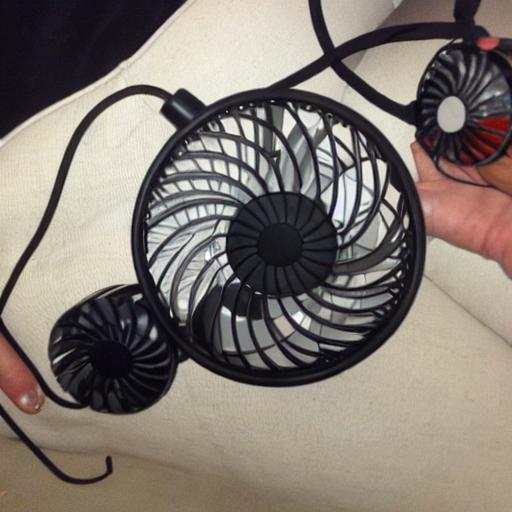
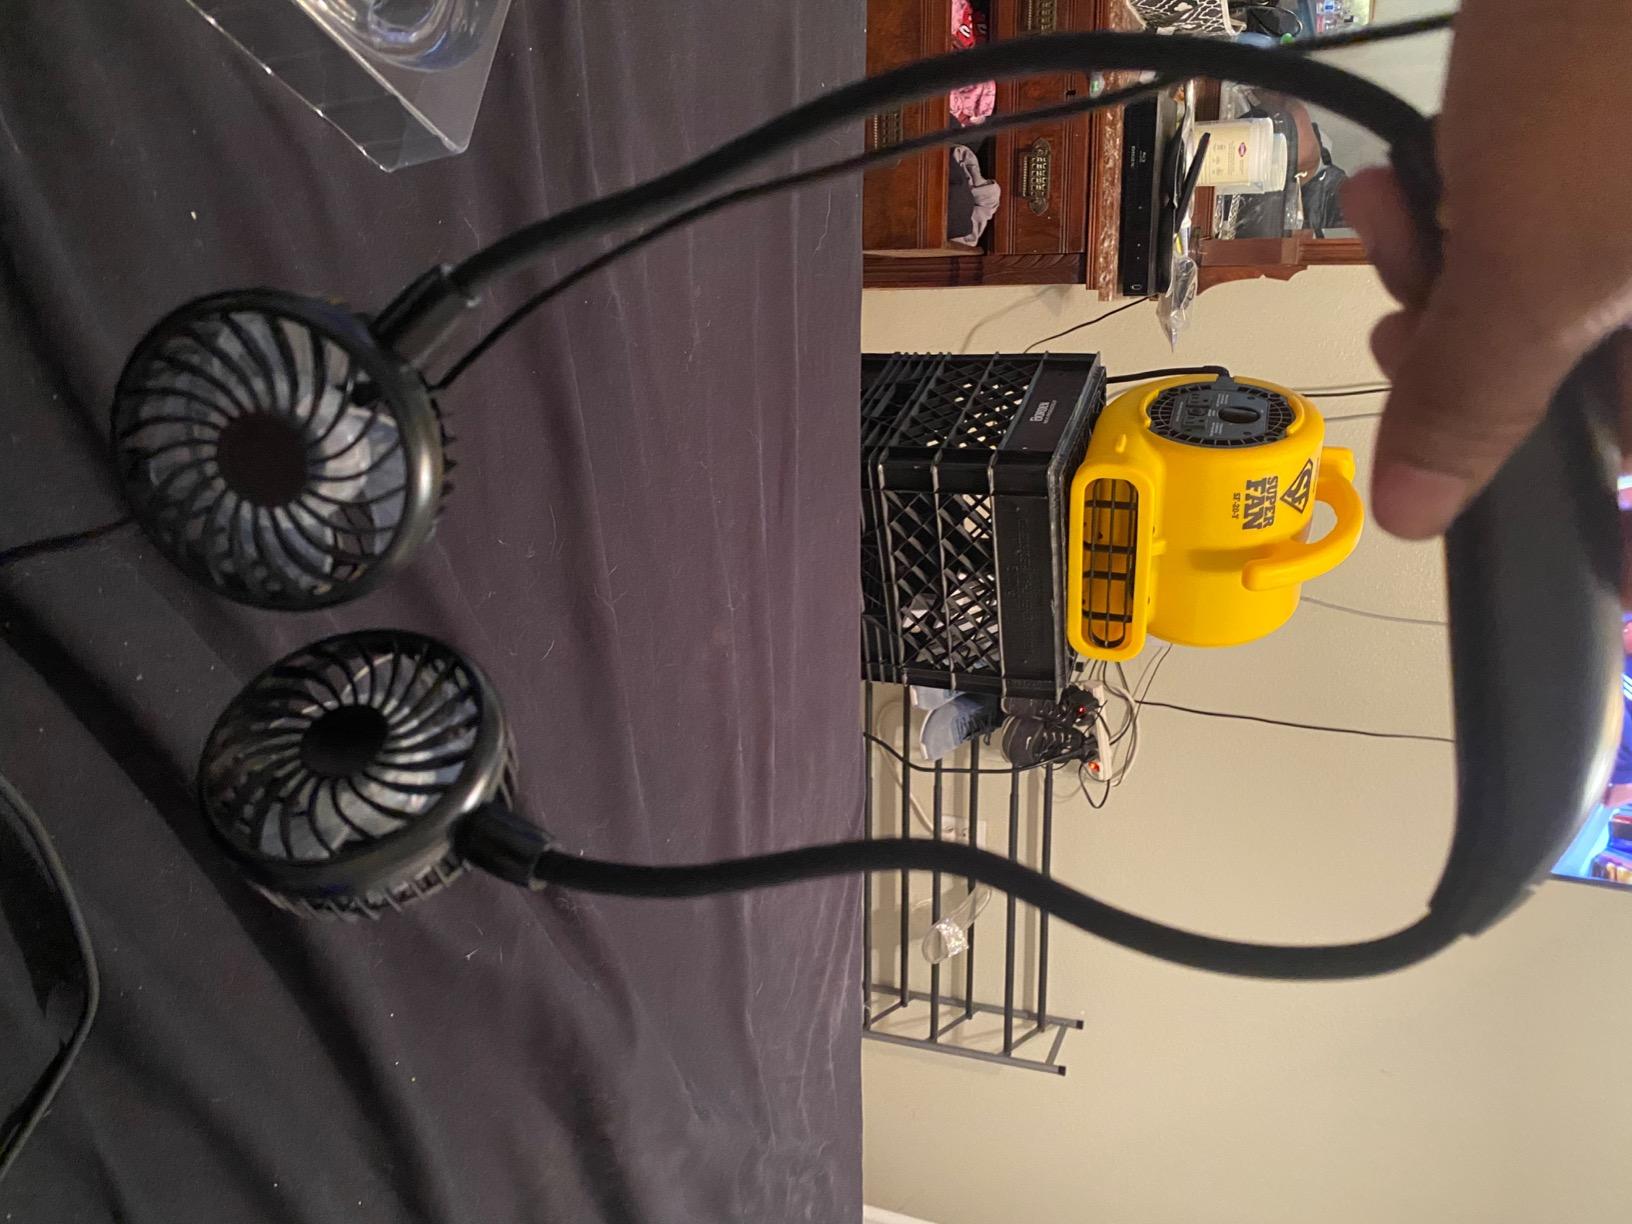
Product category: fan
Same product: no